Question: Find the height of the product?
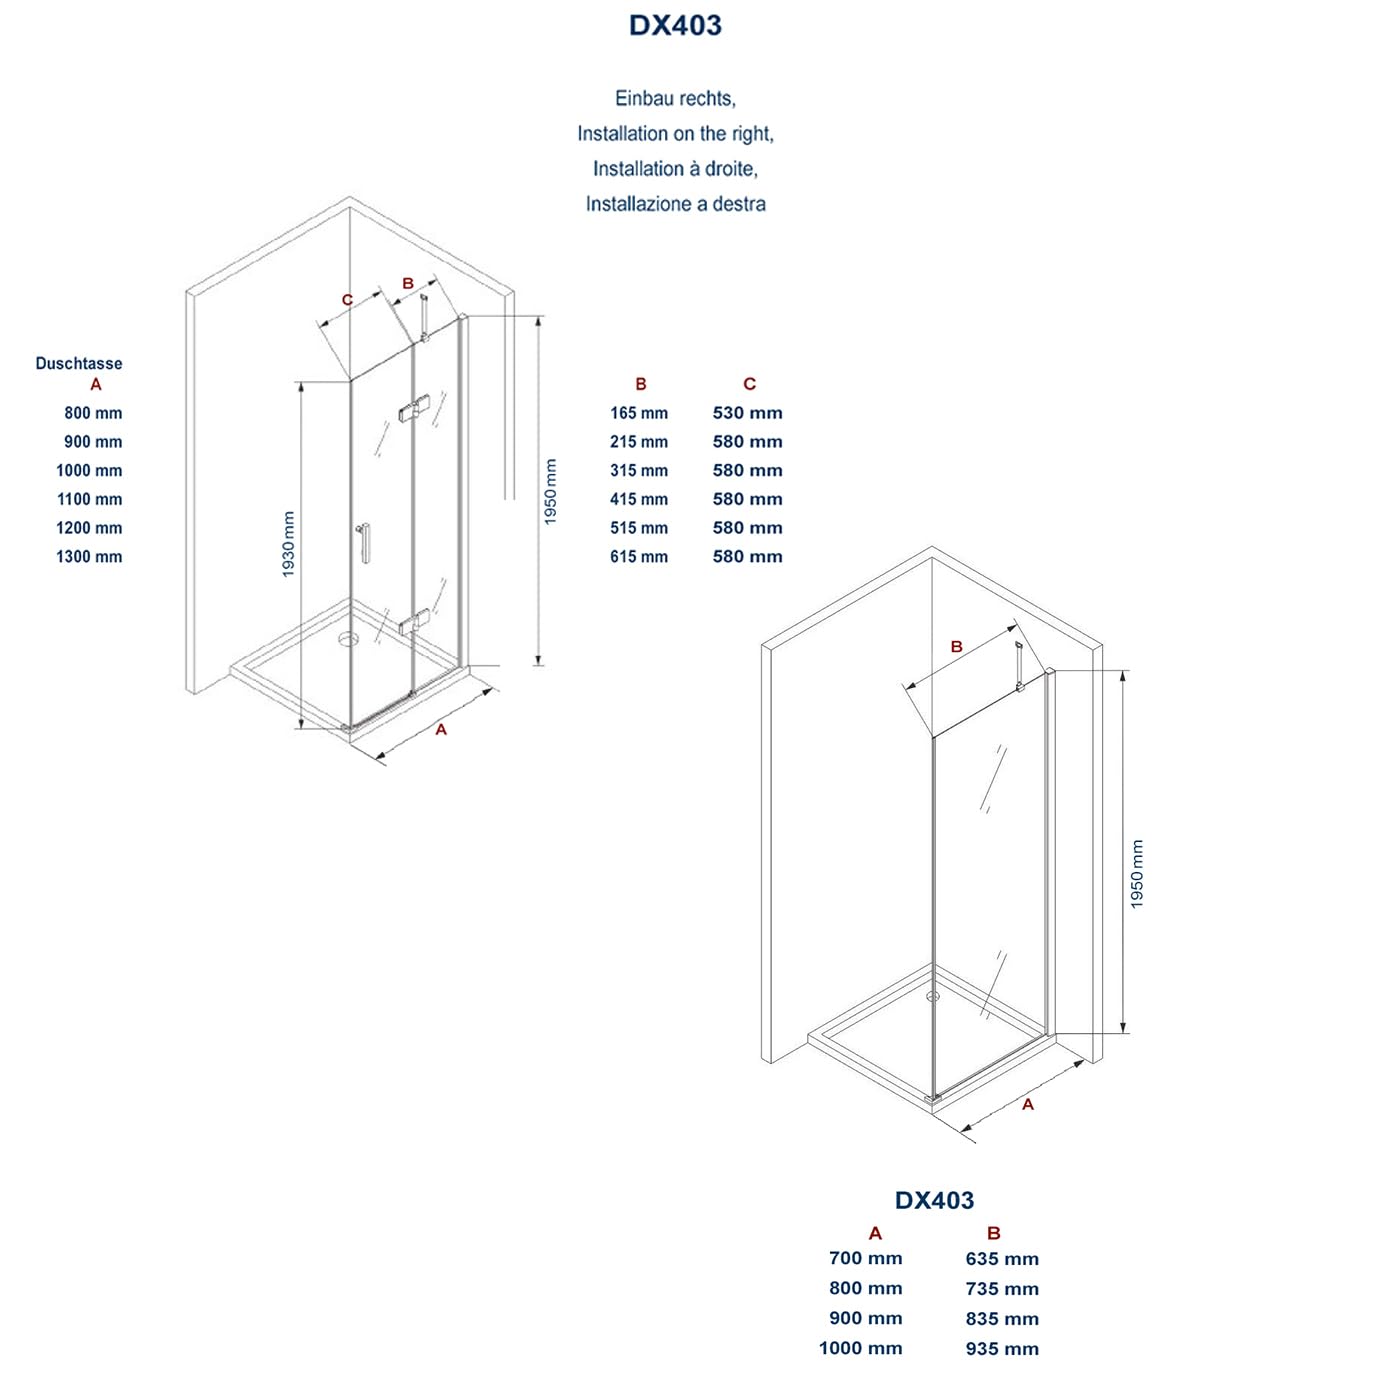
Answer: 1300.0 millimetre